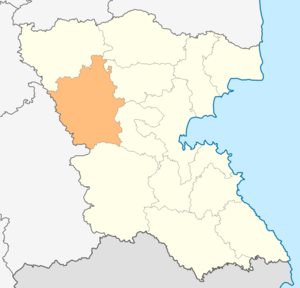
Karnobat est une obchtina de l'oblast de Bourgas en Bulgarie.